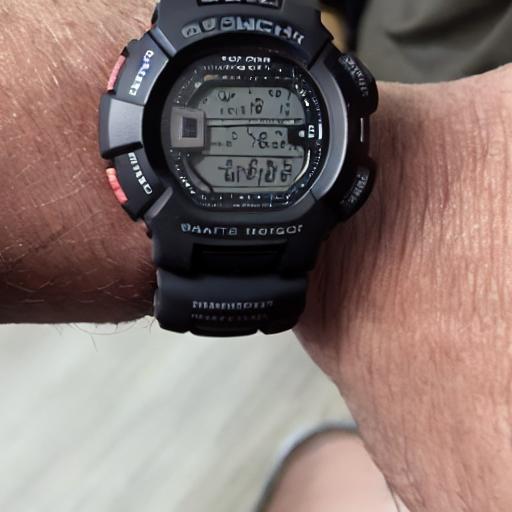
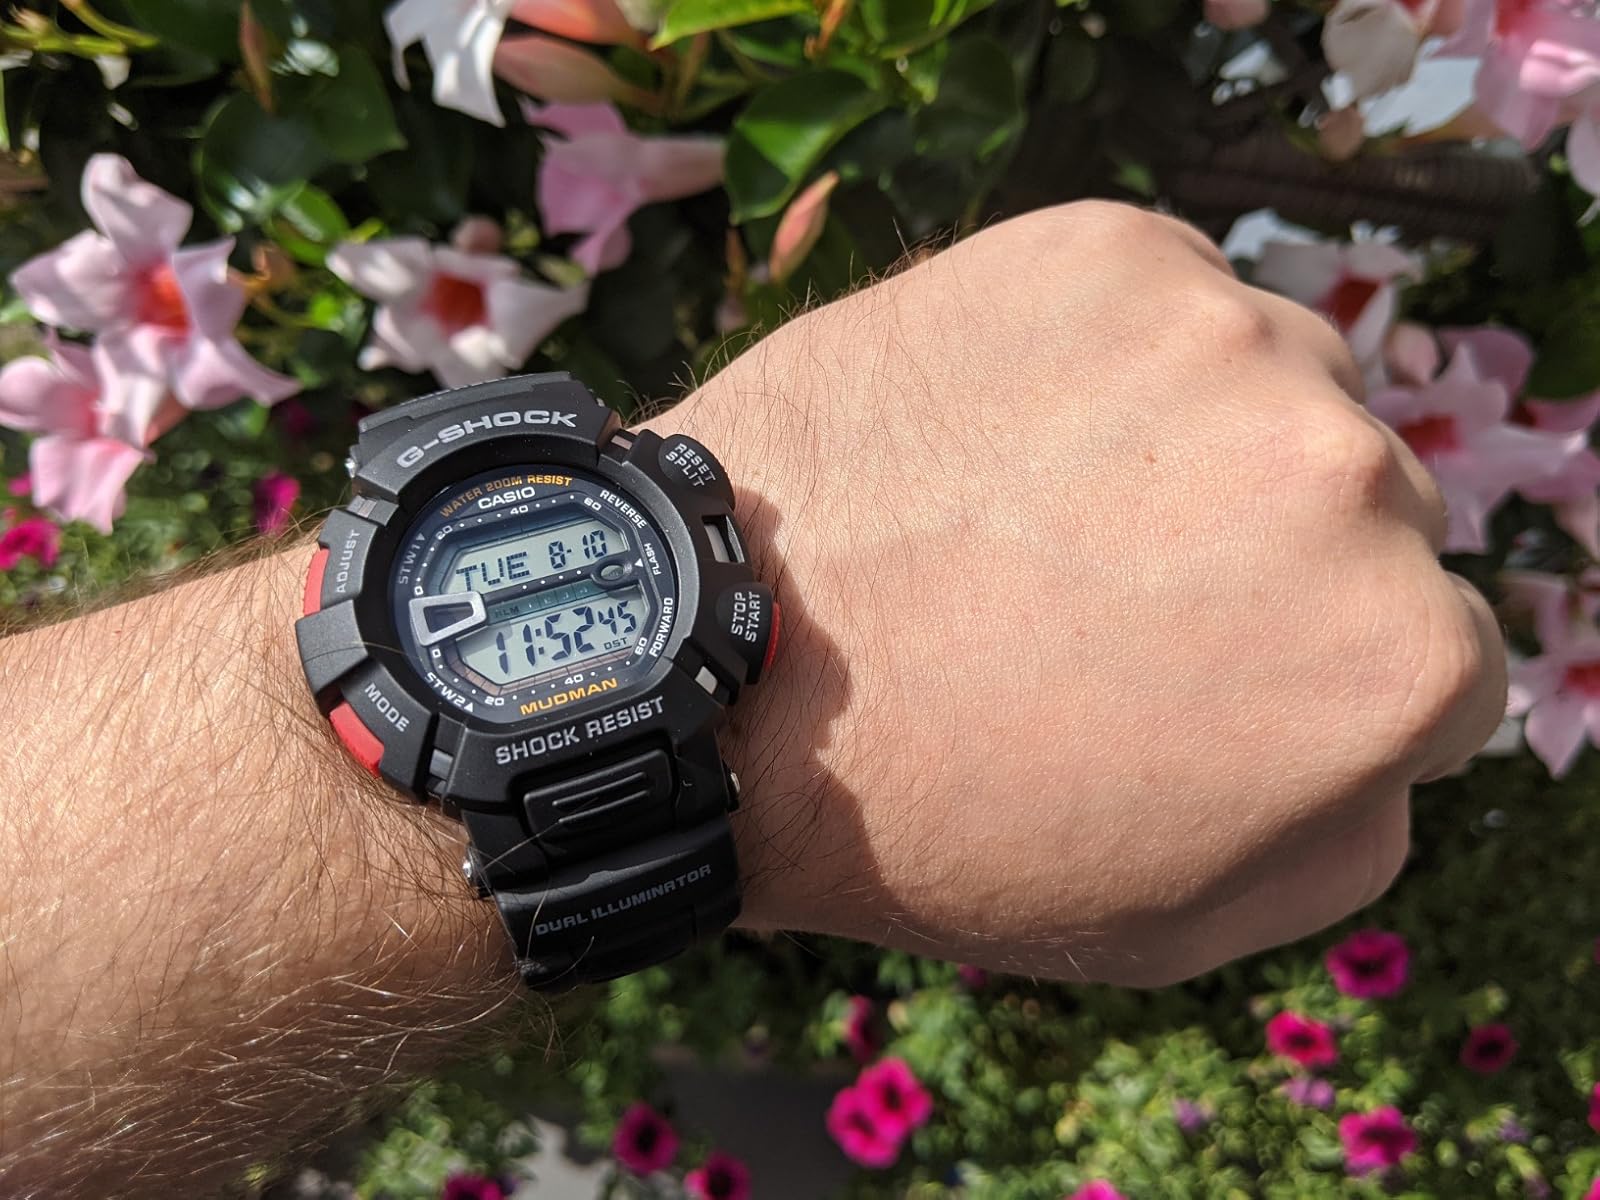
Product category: accessories_watch
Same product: no